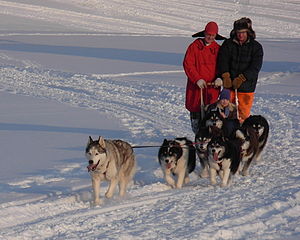
Hundeslæde
En hundeslæde med mennesker på
En hundeslæde er en slæde trukket af en eller flere slædehunde og bruges til at rejse gennem sne- og isområder. Oprindeligt et transportmiddel i arktiske egne, Grønland, Alaska, Canada og Sibirien. I dag også som hobby/fritidsaktivitet i mange lande med passende klima, Norge, Sverige, Finland, Østrig, Schweiz, USA mv. Der bruges flere forskellige typer slæder.